12 East 53rd Street

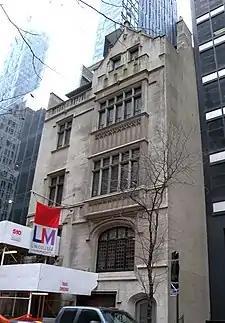
Facade of the redesigned townhouse

Moran died at his house in 1895 and bequeathed his estate to his widow Arabella and four children. The following March, Douglas Robinson & Co. sold Moran's 53rd Street house as well as his 52nd Street stables. The house was then occupied by Walter G. Oakman. When the Oakman family lived in the house, it hosted events such as an annual meeting for the Society of Colonial Dames of the State of New York, as well as a discussion of political affairs in Crete. The executors of the Moran estate sold the house in 1899. Architecture firm Hert & Tallant filed plans for renovations in 1902, which were projected to cost $5,000. Oakman was reported to have sold the house in May 1905. Around the same time, the ownership of the house at 12 East 53rd Street and the stables at 11 East 52nd Street was split, and the lot line between the two buildings was shifted about south.